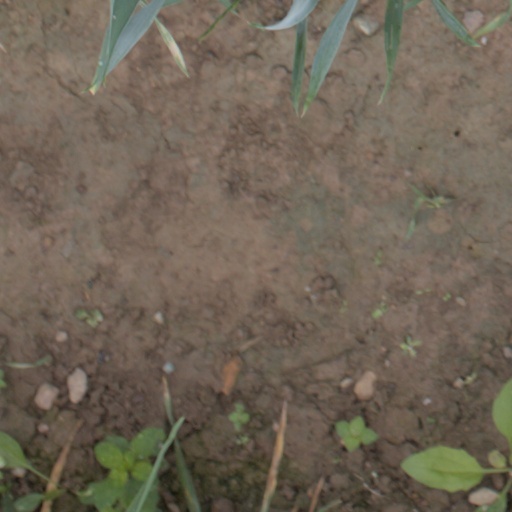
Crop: wheat